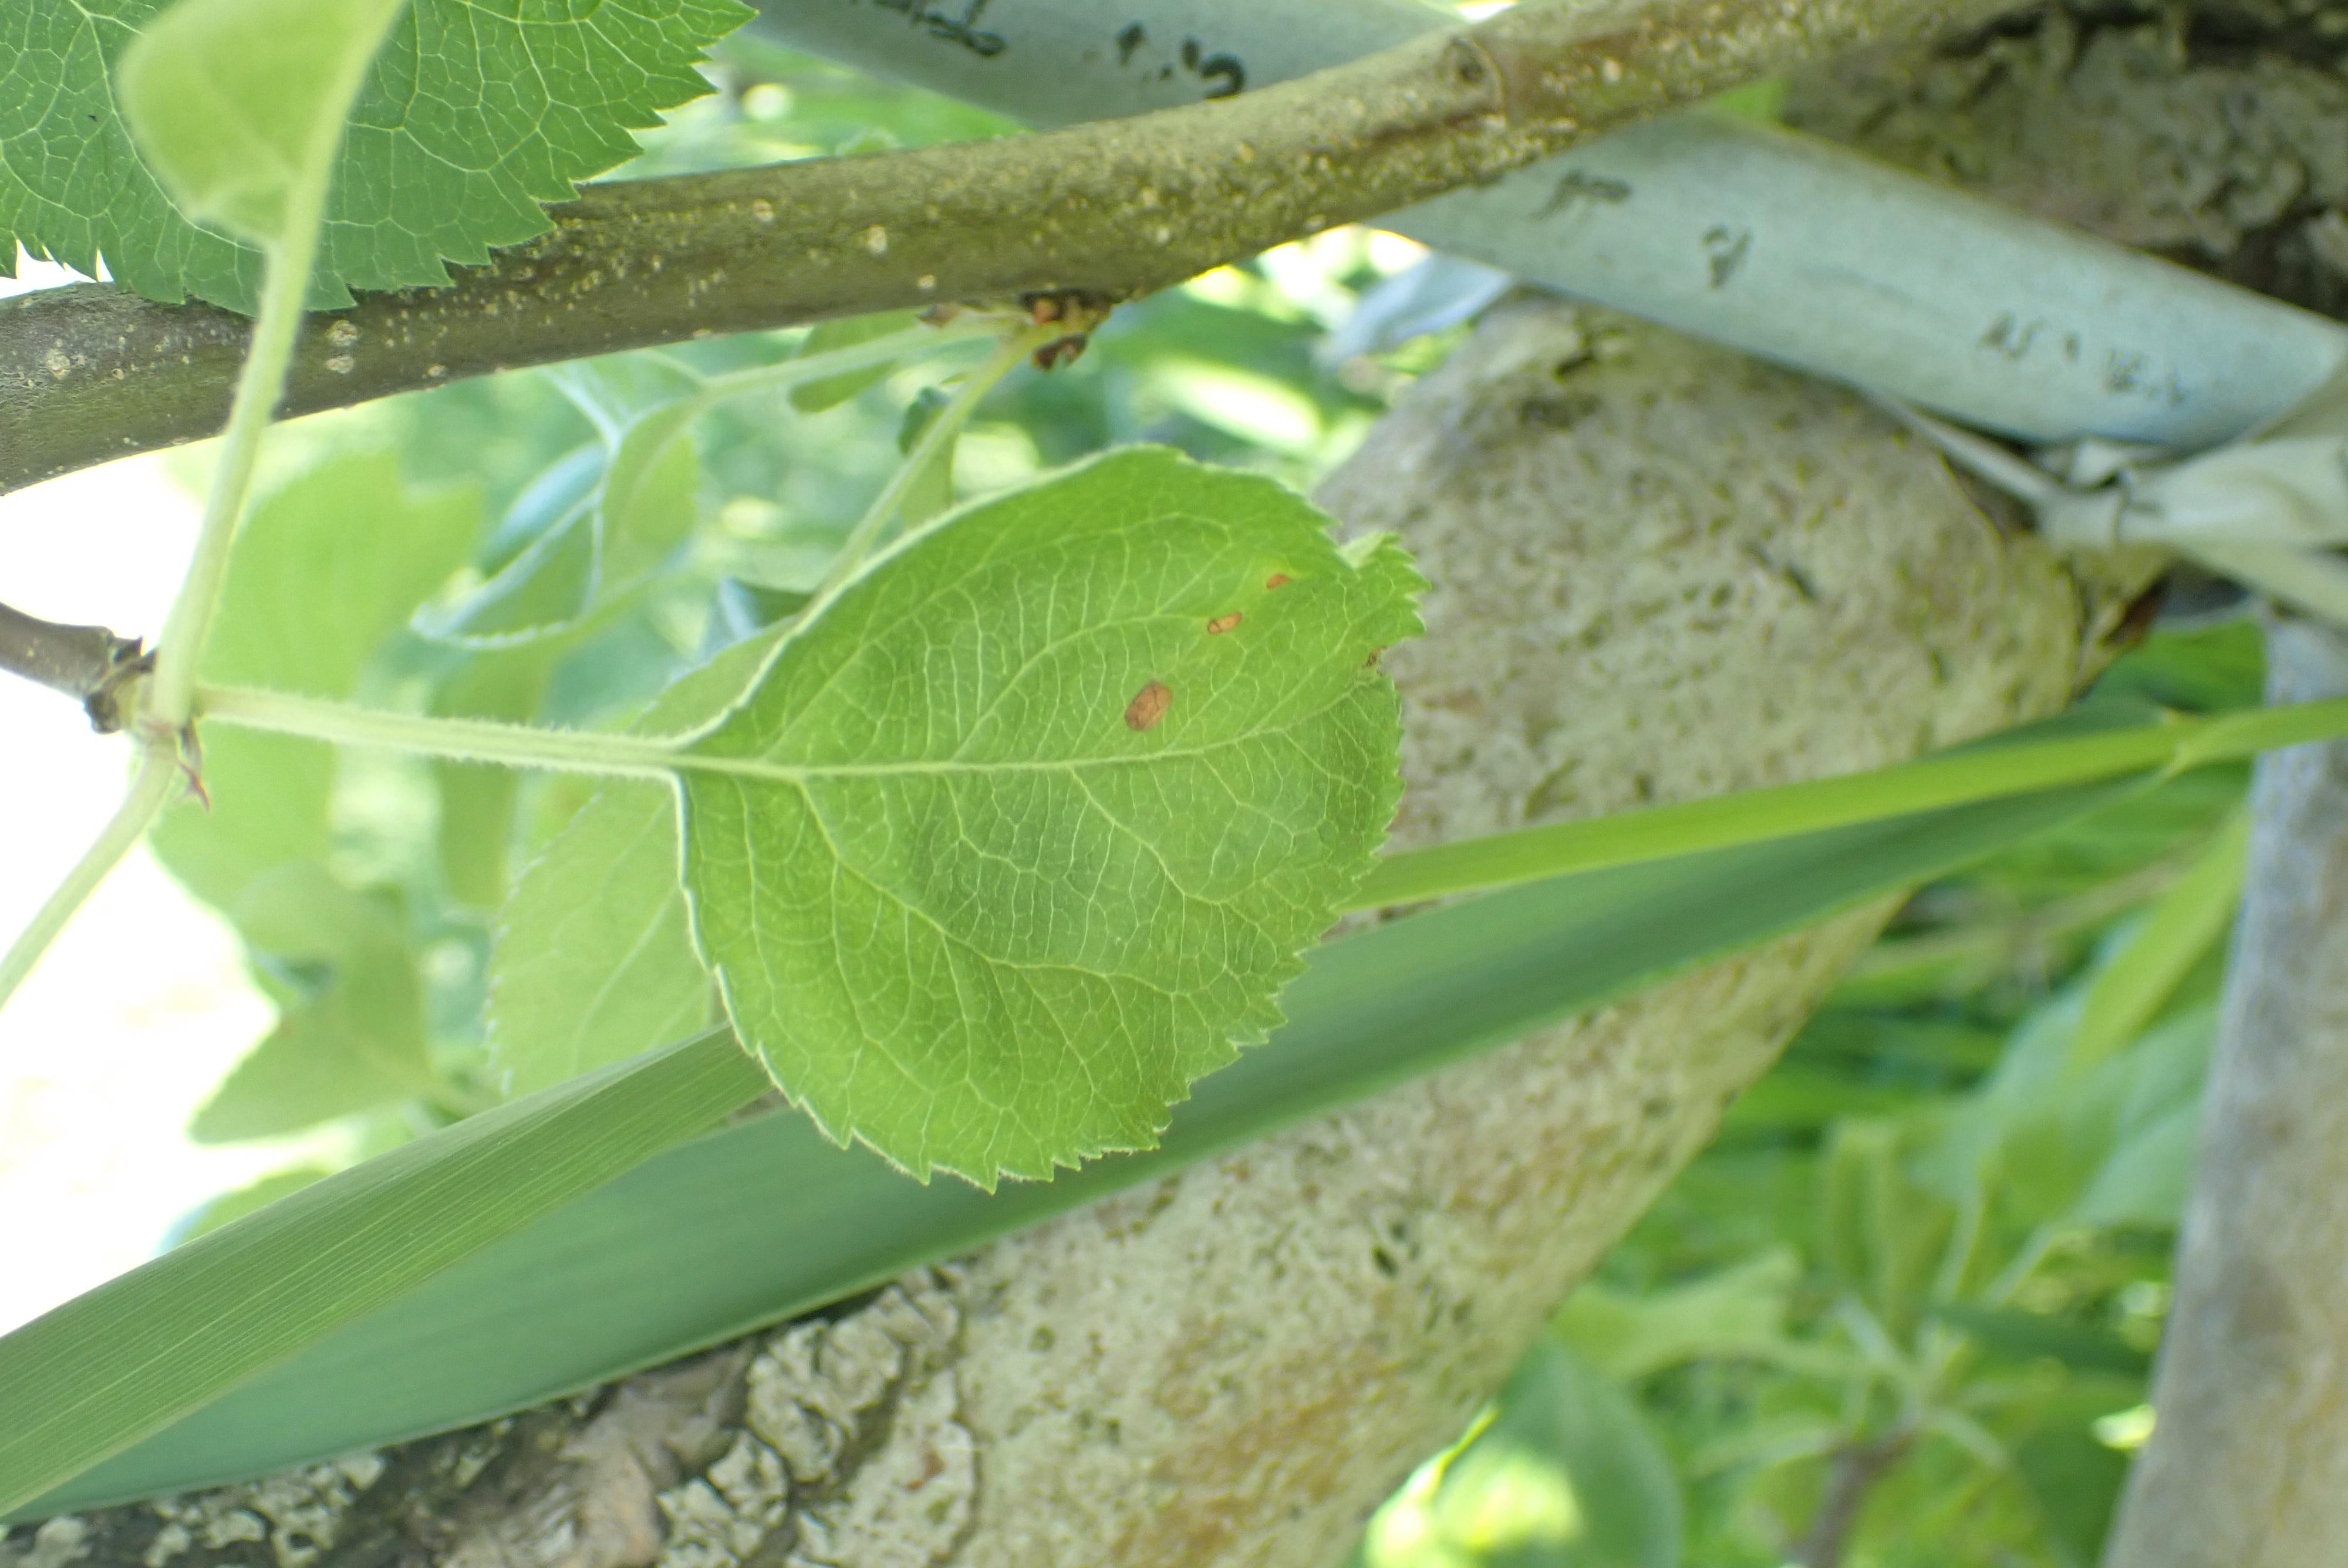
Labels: frog_eye_leaf_spot